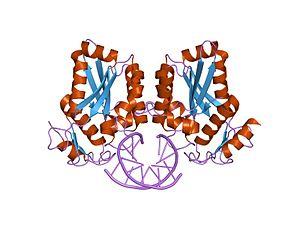
BamHI est une enzyme de restriction produite par la souche bactérienne Bacillus amyloliquefaciens, reconnaissant des courtes séquence d'ADN et réalisant leur clivage de manière spécifique sur un site cible. L'enzyme génère des extremités cohésives aux extrémités 5' de l'ADN.